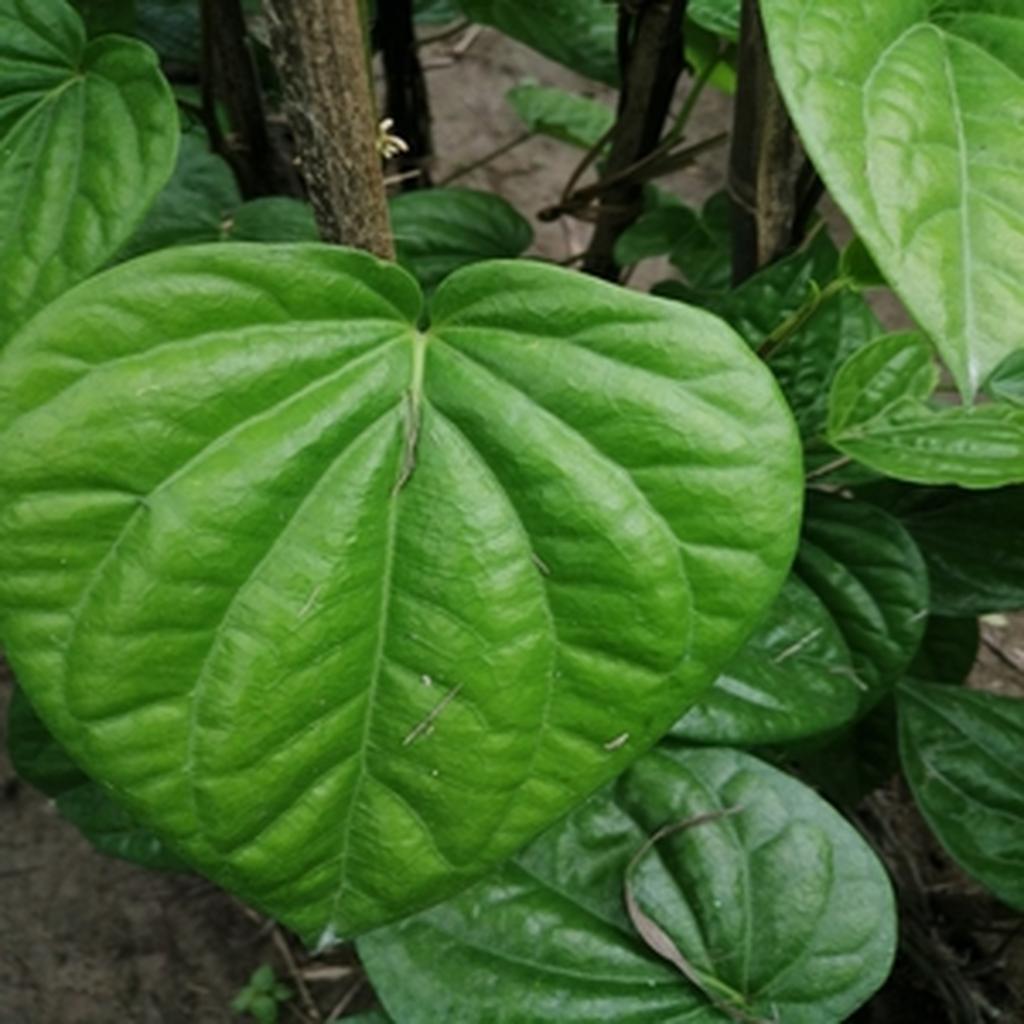
Label: Healthy_Leaf